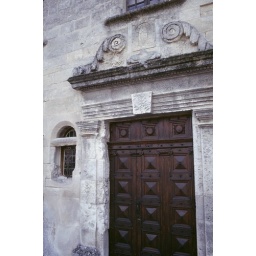
Ancient French door in stone wall